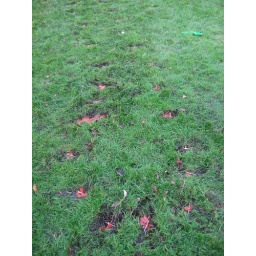
Christina and I poured candles in the ground in the shape of a snake. there were many symbolisms for candlemas.